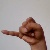
The image shows a hand gesture representing the letter 'J' in Indian Sign Language.